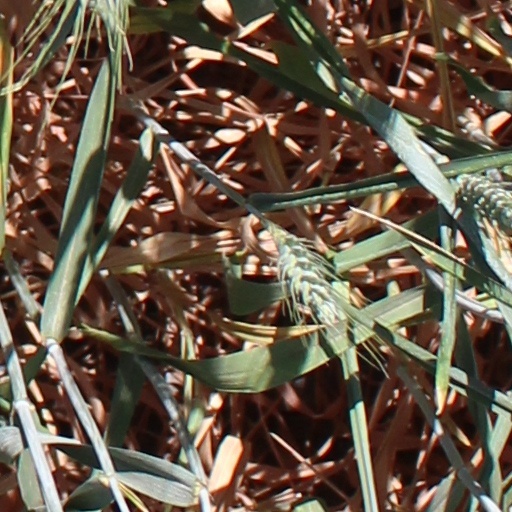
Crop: wheat